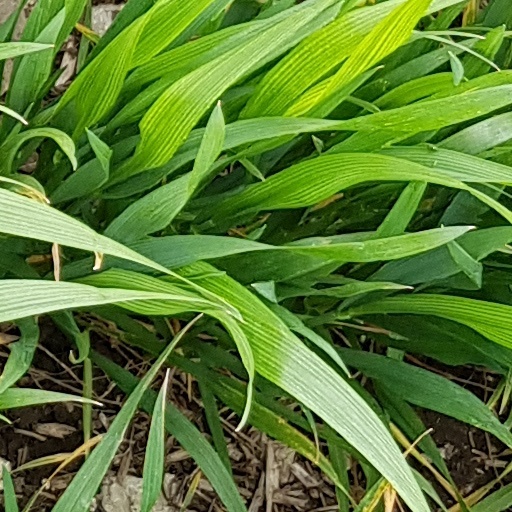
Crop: wheat